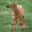
Label: deer